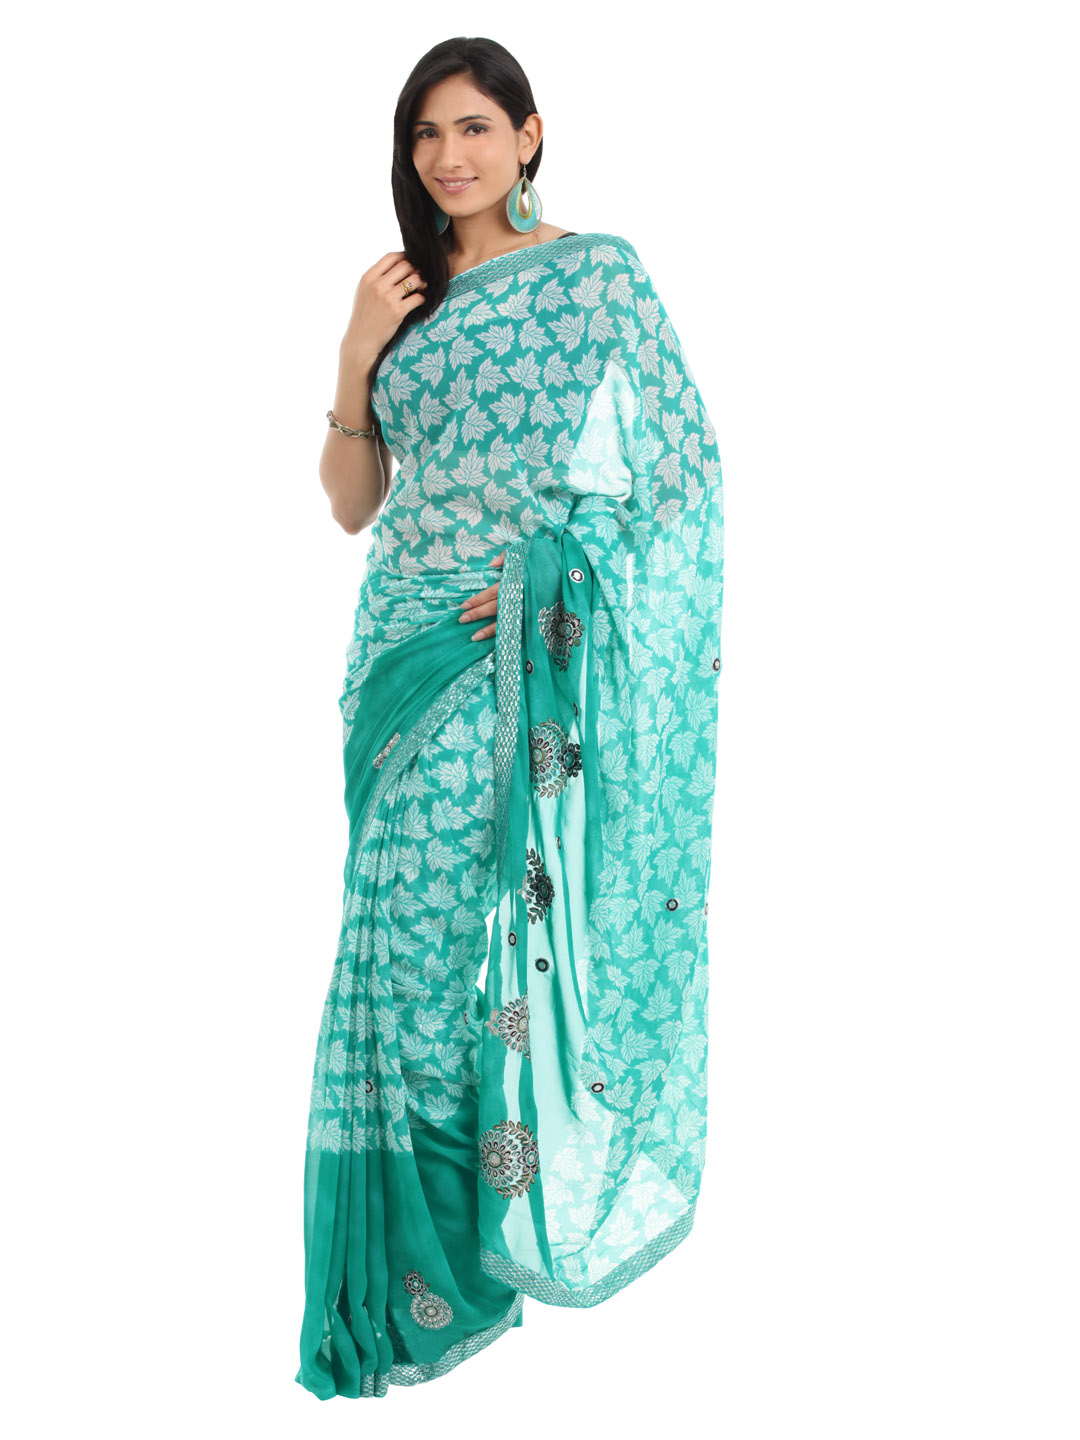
FNF Blue Printed Sari
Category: Apparel / Saree / Sarees
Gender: Women
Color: Blue
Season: Fall 2012
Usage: Ethnic